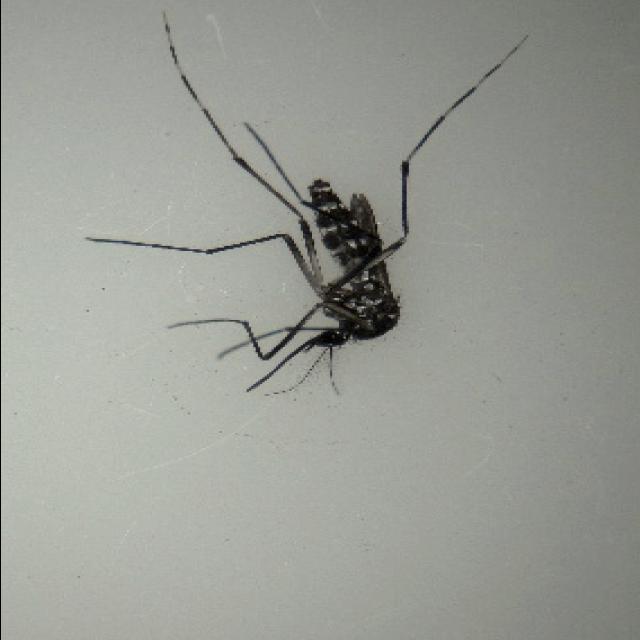
Species: aedes_albopictus